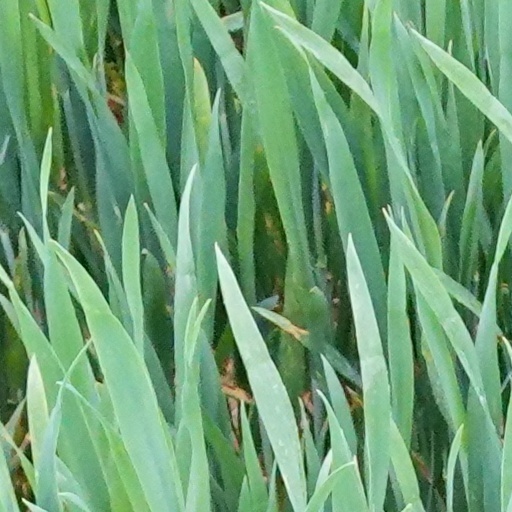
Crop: wheat